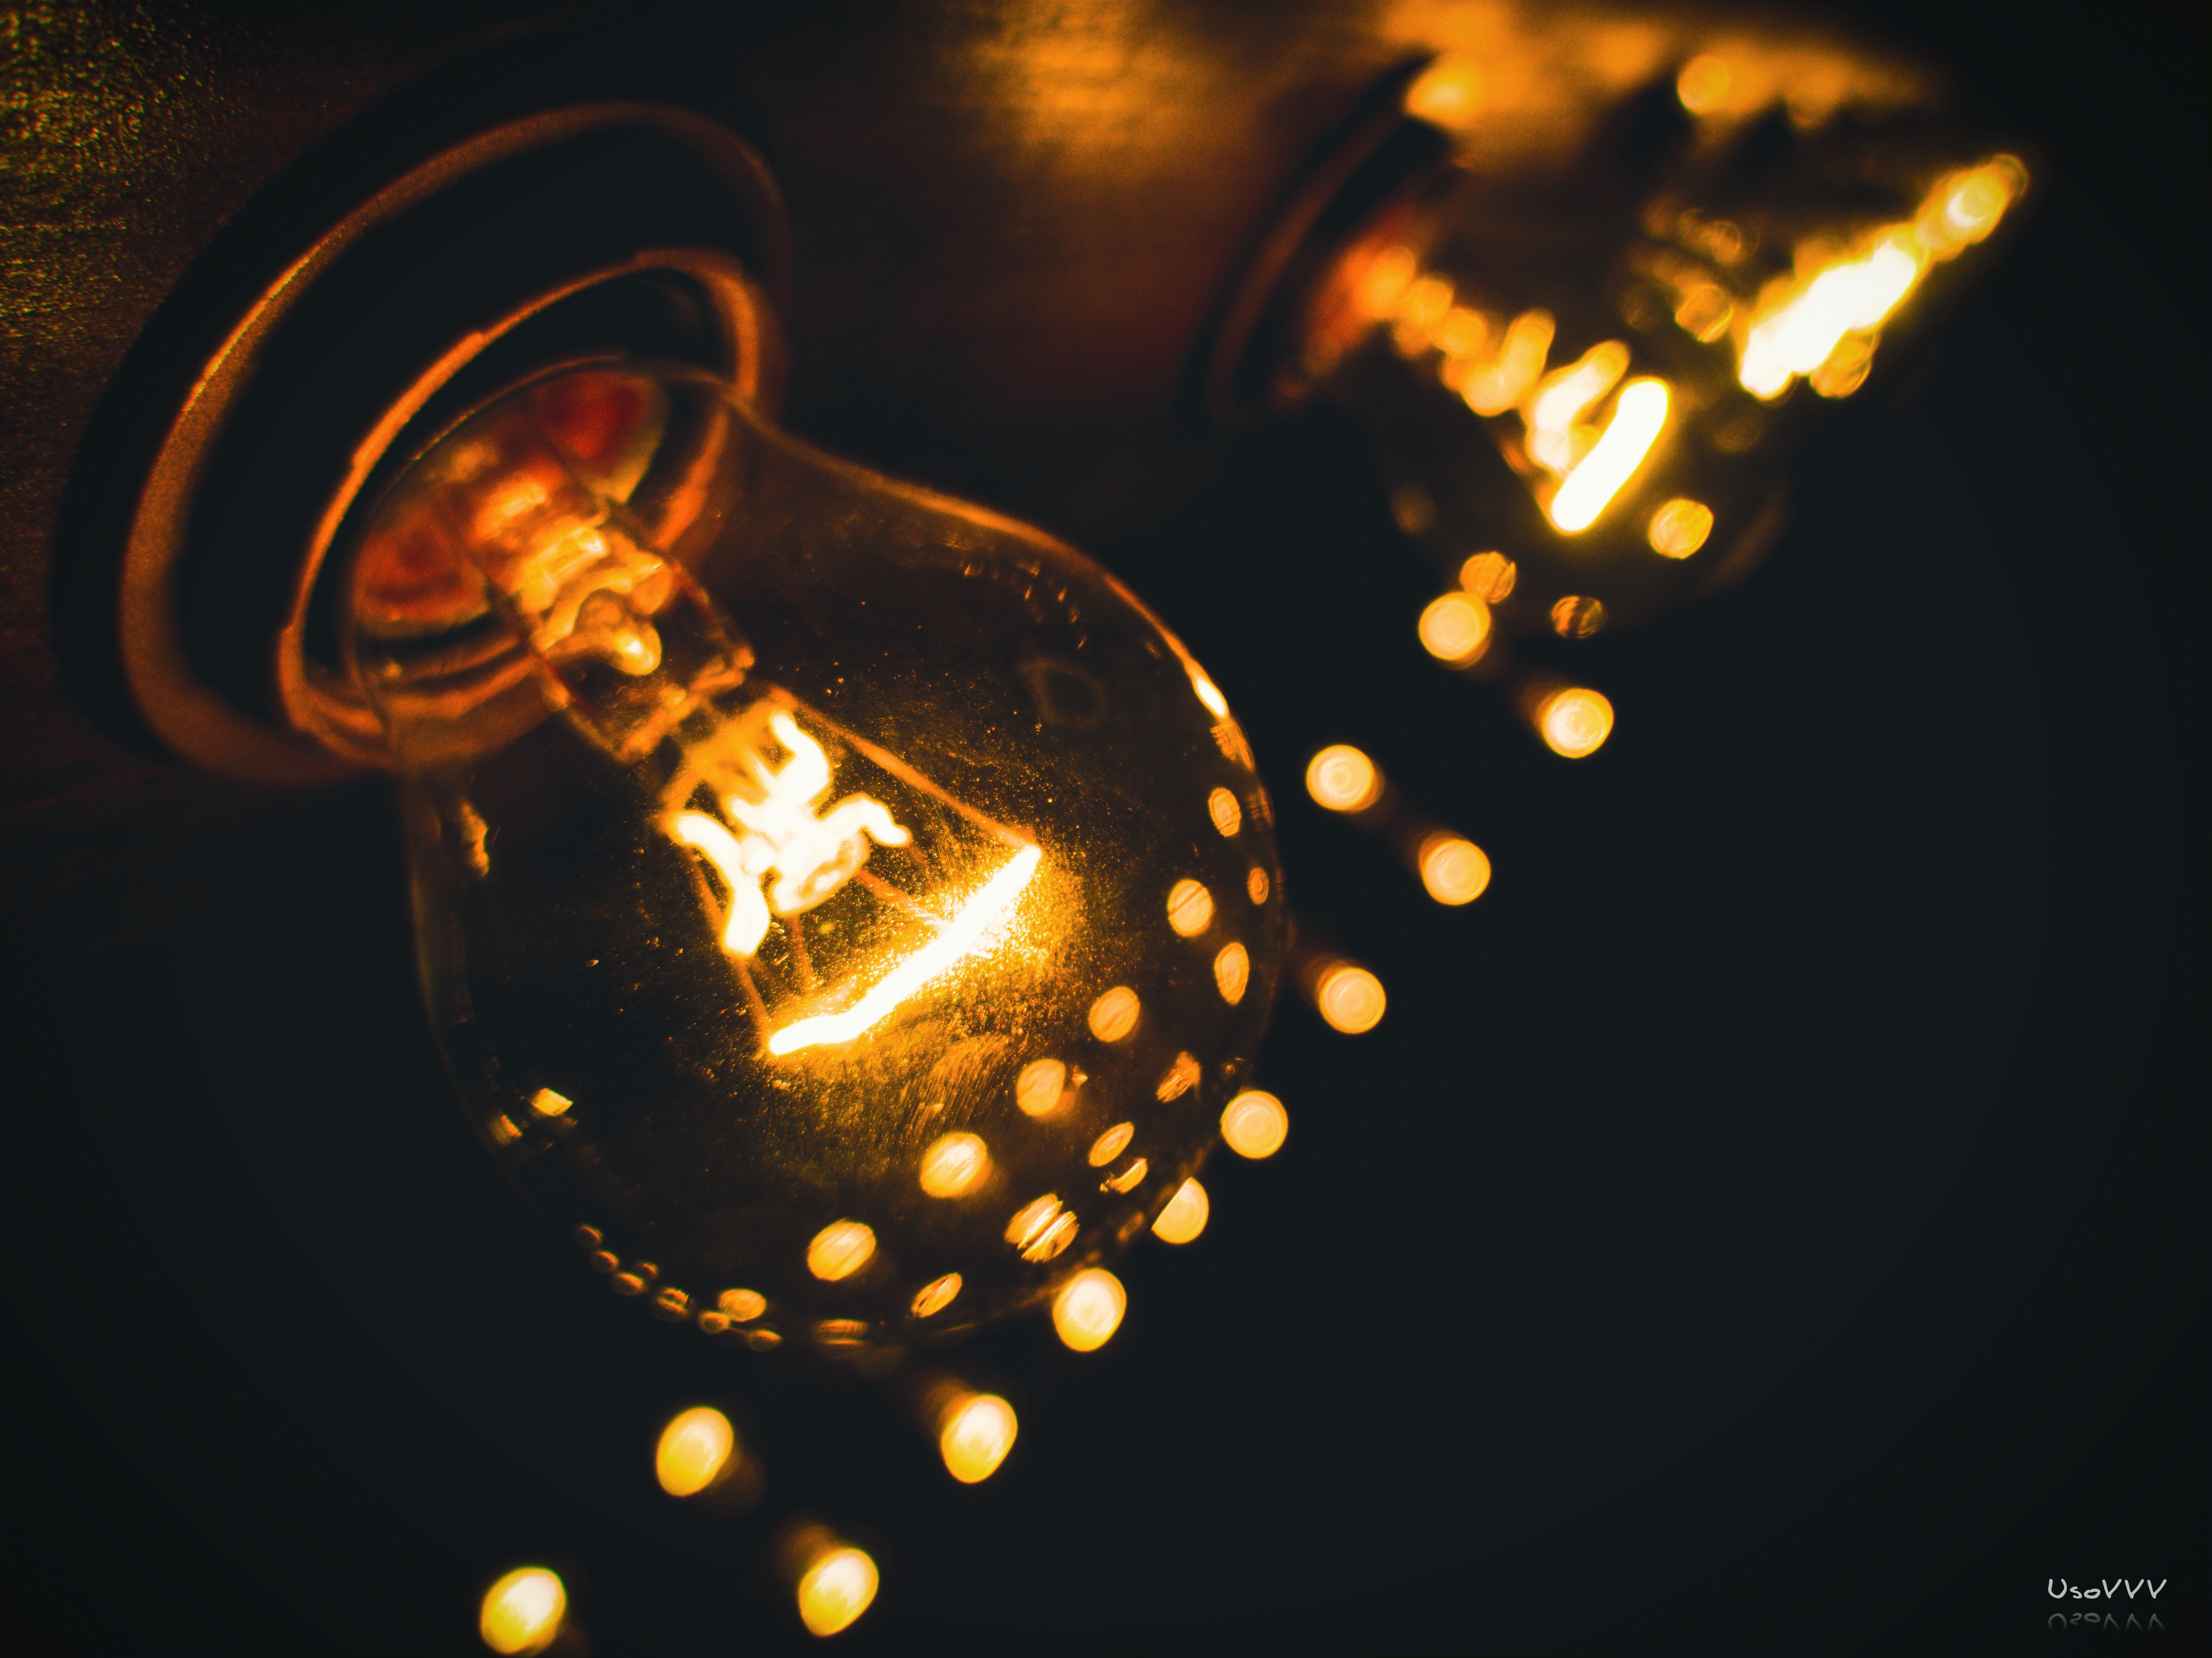
incandescent, lamp, lighting, amber, incandescent light bulb, still life photography